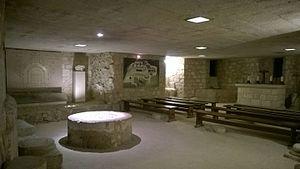
Crypte annulaire avec le puits de l'oeuvre
La cathédrale Notre-Dame, officiellement cathédrale primatiale Notre-Dame-de-l'Assomption de Rouen, est le monument le plus prestigieux de la ville de Rouen. Elle est le siège de l'archidiocèse de Rouen, chef-lieu de la province ecclésiastique de Normandie. L'archevêque de Rouen portant le titre de primat de Normandie, sa cathédrale a ainsi le rang de primatiale.
Jean d'Ivry, mort le 9 septembre 1079 est un prélat normand de la deuxième moitié du XIᵉ siècle.
Robert le Danois en latin Rotbertus fut archevêque de Rouen et comte d'Évreux au temps des premiers ducs de Normandie.